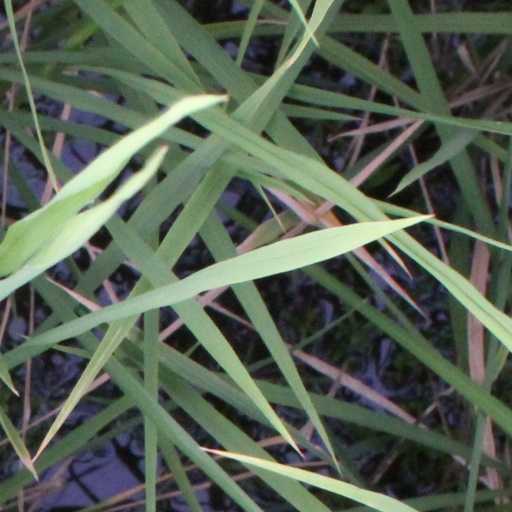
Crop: rice